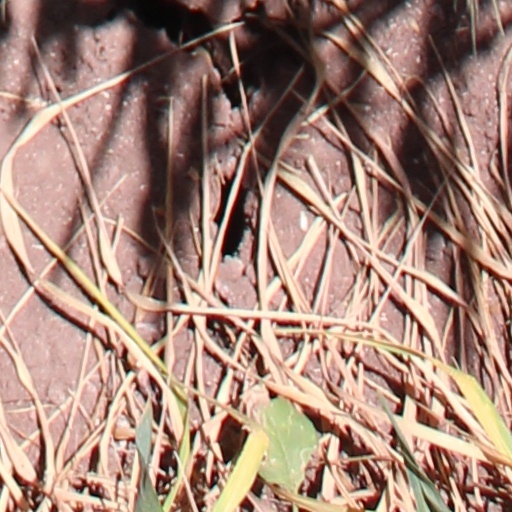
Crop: wheat